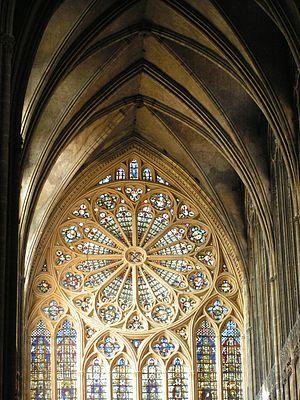
La verrière occidentale de la cathédrale de Metz occupe les deux tiers supérieurs de la façade de la cathédrale Saint-Étienne de Metz, au-dessus du portail principal. Composée d’une grande rosace et de baies lancéolées, elle fut créée en 1384 par le maître-verrier Hermann de Münster.